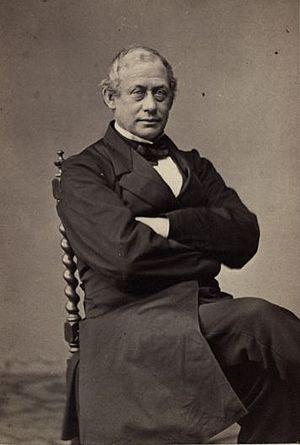
Frederik Stang est un avocat, fonctionnaire et homme d'État qui a été Premier ministre de Norvège de 1861 à 1880.
L’histoire de la Norvège est largement liée à celle du reste de la Scandinavie mais sa situation à l'ouest de cette péninsule lui confère une longue façade maritime donnant sur l'océan Atlantique à travers la mer du Nord et la mer de Norvège, ce qui fait l'originalité de son histoire par rapport à ses voisins. Peuplée par les Samis ou Lapons à partir du Xᵉ millénaire av. J.-C. puis par des peuples germaniques, elle fait partie des territoires d'origine des Vikings. Apportant de nouvelles techniques et utilisant plus largement l'écrit, ces derniers dominent culturellement les Samis. Les conflits ouverts sont cependant peu nombreux et ces populations accèdent, dans la deuxième moitié du XXᵉ siècle, à une pleine reconnaissance.
Depuis 1814, le gouvernement de Norvège a été dirigé par :